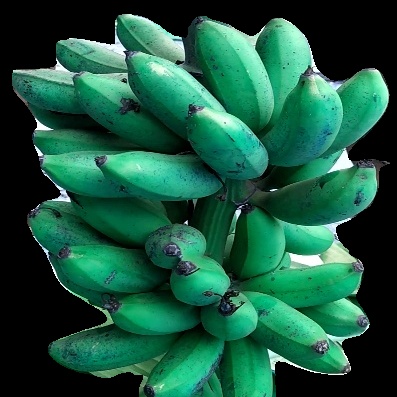
Variety: rasbale
Grade: grade3